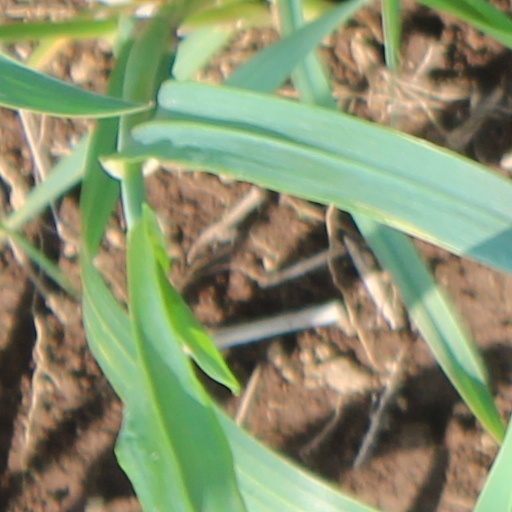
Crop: wheat